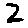
Label: 2